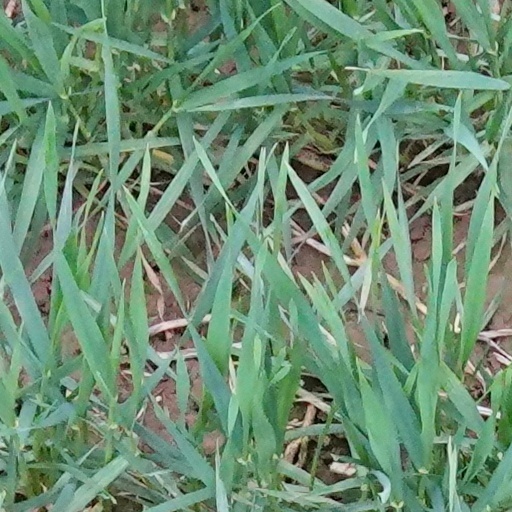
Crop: wheat